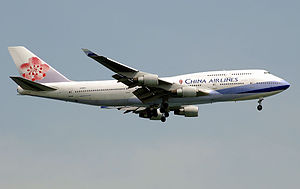
China Airlines
China Airlines er det statslige flyselskab fra Republikken Kina. Selskabet er delvist ejet af den taiwanesiske regering og har hub og hovedkontor på Taiwan Taoyuan International Airport i Taoyuan. Selskabet blev etableret 16. december 1959.